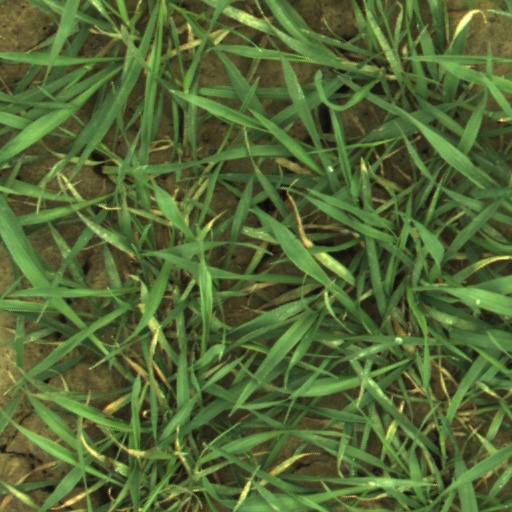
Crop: wheat